Ntrepid

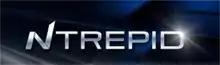
Old logo of Ntrepid

In 2008, the Anonymizer company was acquired by the Abraxas Corporation, which was purchased by Cubic in 2010 for $124 million. Some of Abraxas' former employees left to form Ntrepid that same year. Lance Cottrell, founder of Anonymizer, was the chief scientist at Ntrepid. Anonymizer is wholly owned by Ntrepid. In October 2018, Ntrepid transitioned Anonymizer.com consumer anonymity accounts to Invincibull to focus on managed attribution.